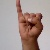
The image shows a hand gesture representing the letter 'I' in Indian Sign Language.